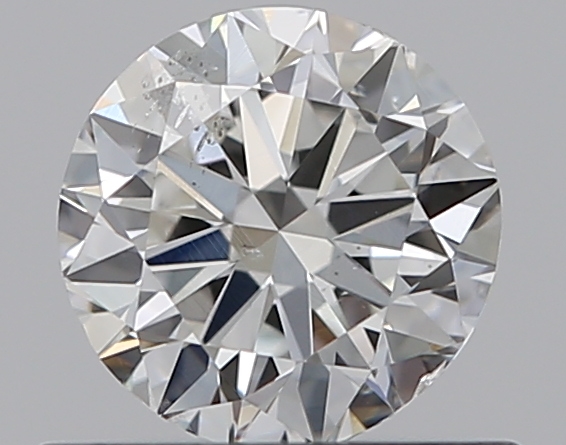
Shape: round
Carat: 0.5
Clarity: SI1
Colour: G
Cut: VG
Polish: VG
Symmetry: GD
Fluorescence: N
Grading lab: GIA
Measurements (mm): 4.97 x 5.04 x 3.1